Igorot people

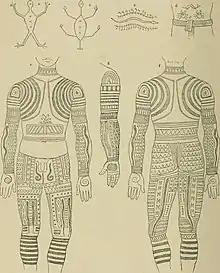
Illustration of Ibaloi "burik" tattoo pattern, circa 1896.

The Ibaloi (also Ibaloy, Ibaluy, Nabaloi, Inavidoy, Inibaloi, Ivadoy) and Kalanguya (also Kallahan and Ikalahan) are one of the indigenous peoples of the Philippines who live mostly in the southern part of Benguet, located in the Cordillera of northern Luzon, the eastern part of La Union of Ilocos Region and Nueva Vizcaya in the Cagayan Valley region with a population of 209,338 as of 2020. They were traditionally an agrarian society. Many of the Ibaloi and Kalanguya people continue with their agriculture and rice cultivation.